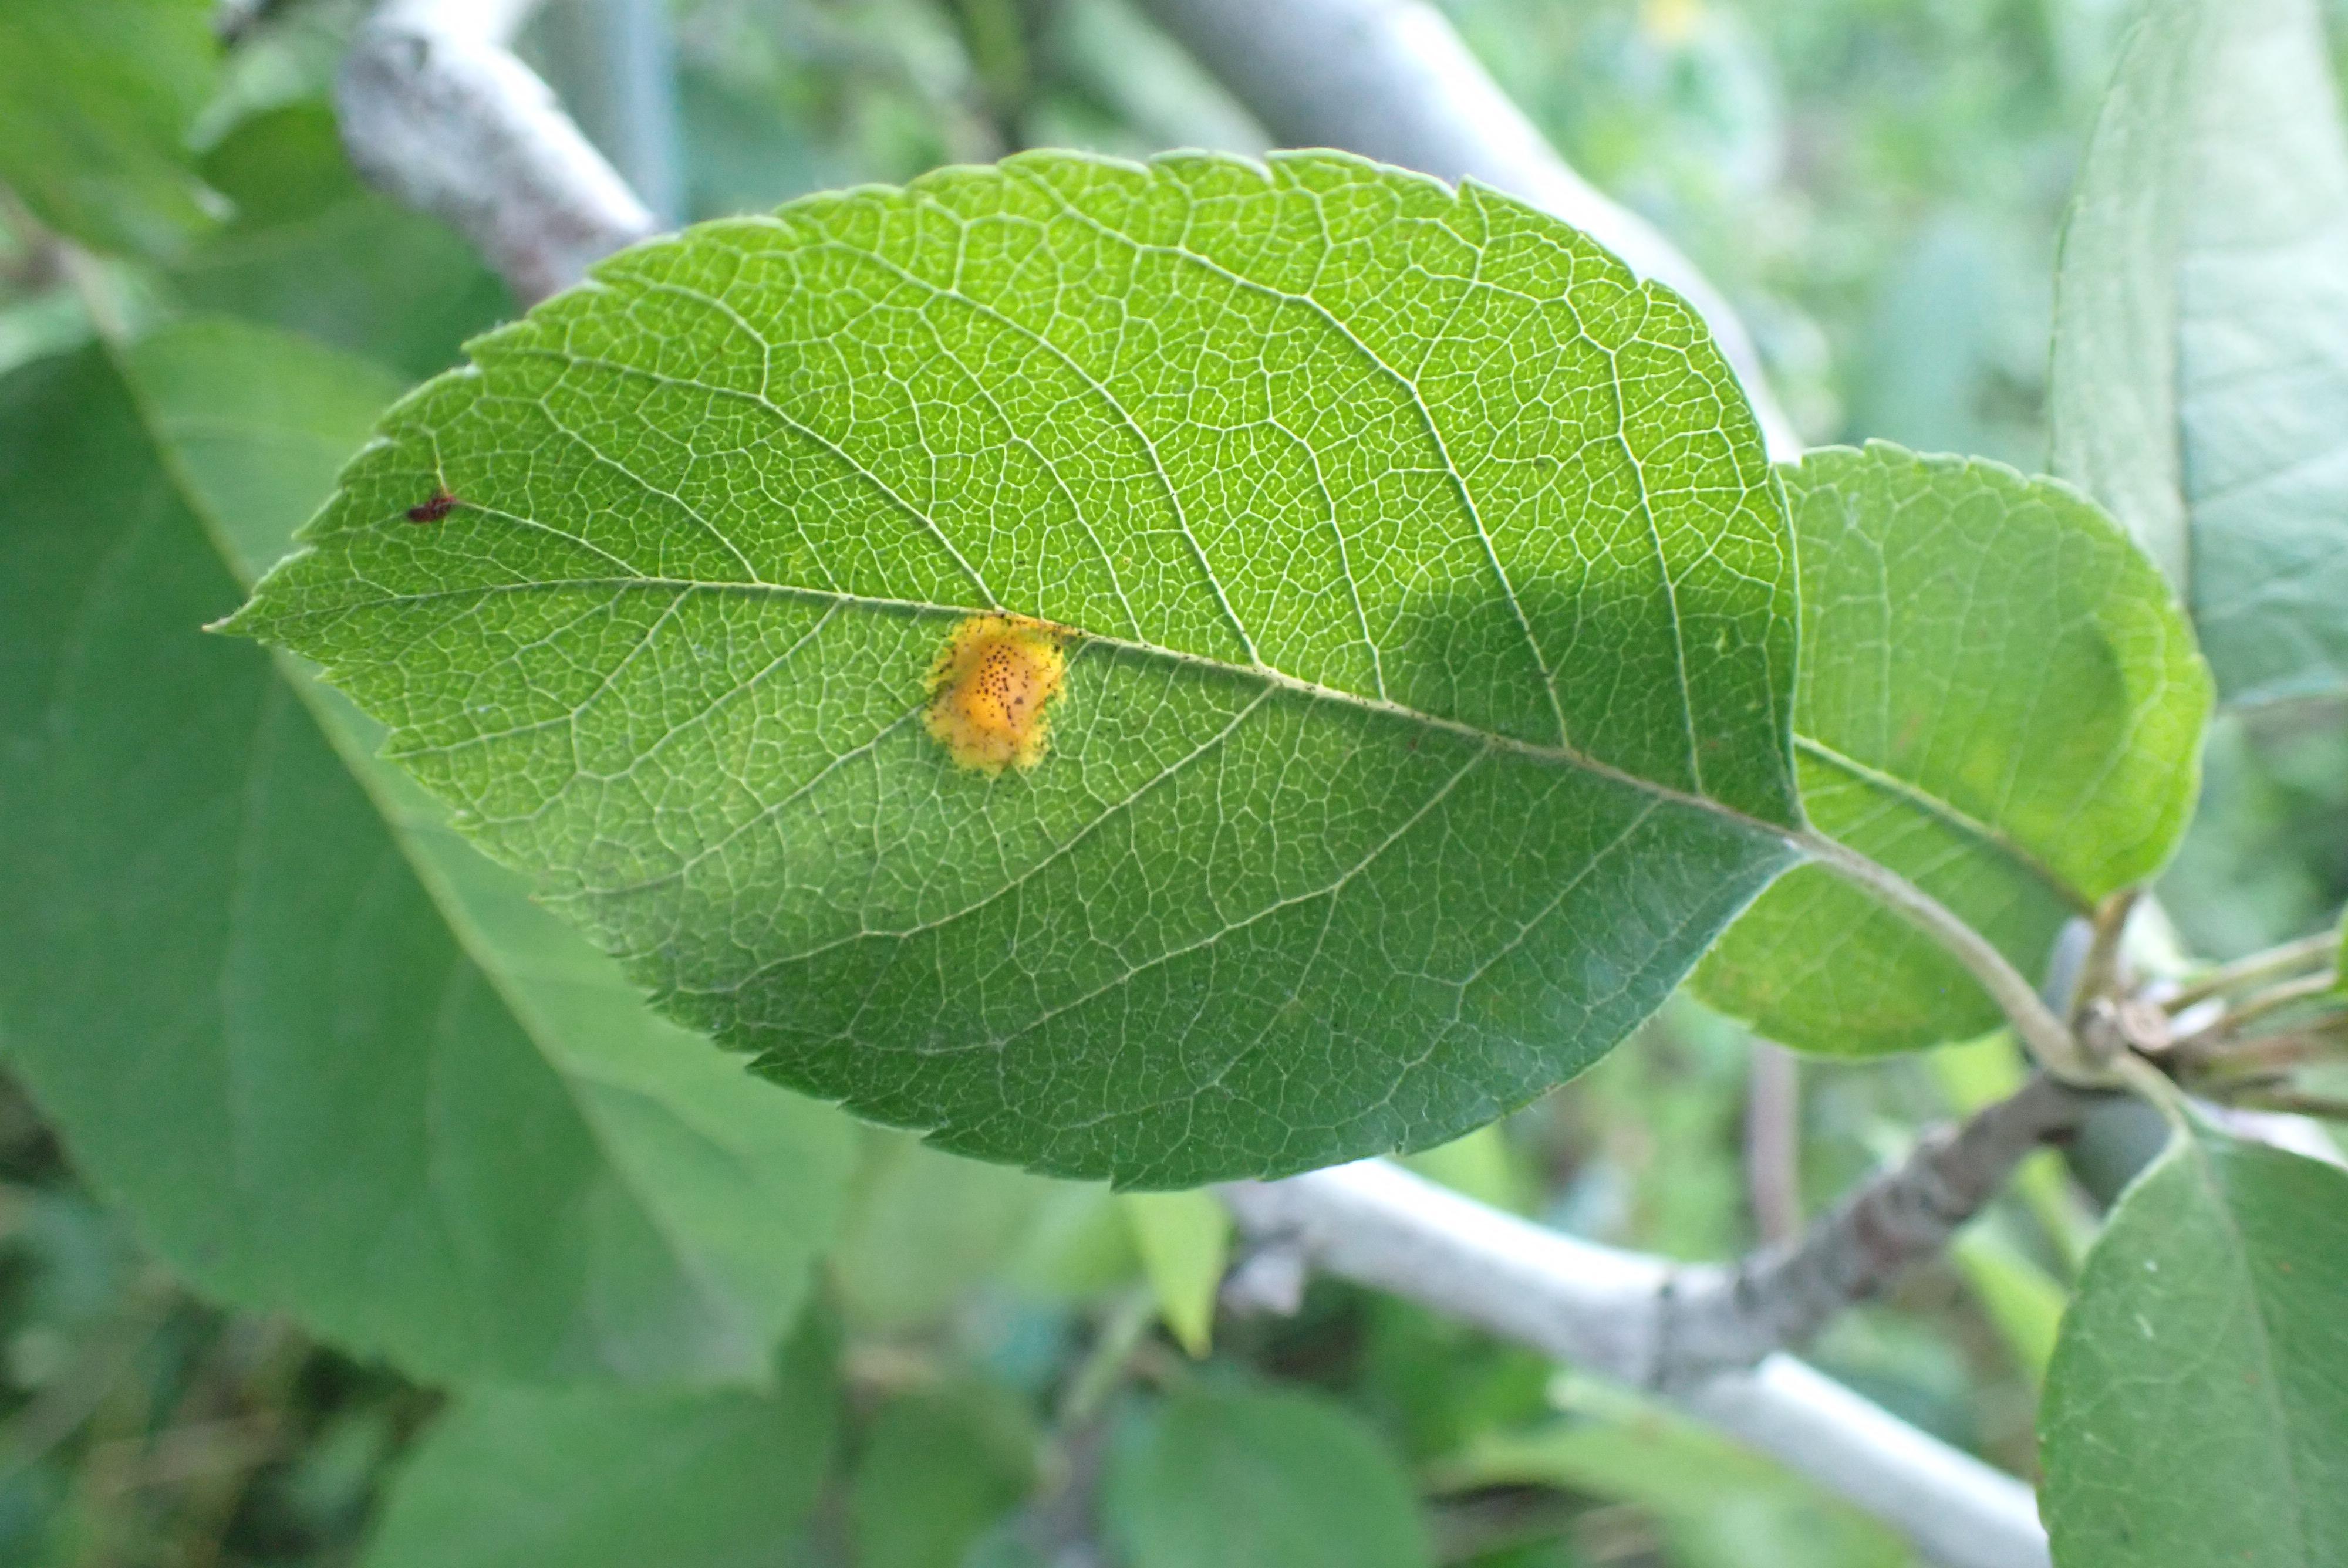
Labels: rust